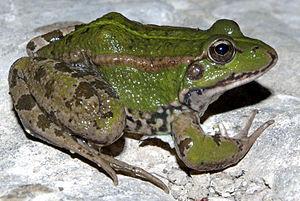
Pelophylax est un genre d'amphibiens de la famille des Ranidae. Ce genre a été créé pour rassembler les grenouilles vertes d'Europe.
Cette liste des amphibiens de France regroupe les espèces d'amphibiens vivant en France métropolitaine.
La grenouille de Pérez, Pelophylax perezi, est une espèce d'amphibiens de la famille des Ranidae.